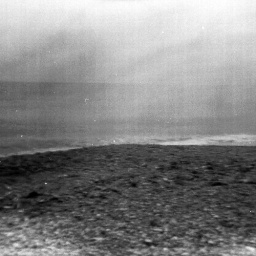
The beach at rock point. Used to be all pebbles but they truck in sand now.